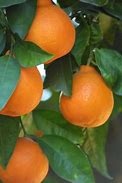
Label: mandarine